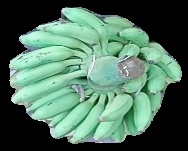
Variety: elakki-bale
Grade: grade1